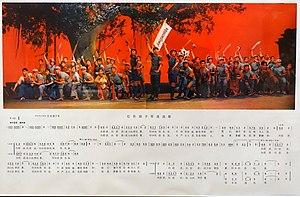
Le Détachement féminin rouge est un ballet chinois créé en 1964 par Jiang Zuhui. Il est l'un des huit opéras modèles qui ont été imposés sur la scène nationale chinoise pendant la révolution culturelle. Il est surtout connu en Occident comme le ballet présenté au président américain Richard Nixon lors de sa visite en Chine en février 1972.